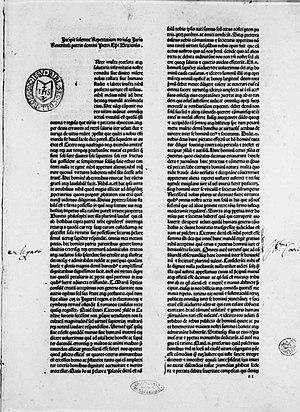
Piero del Monte, né vers 1400 à Venise et mort à Rome en 1457, est un juriste, évêque, diplomate et humaniste italien.